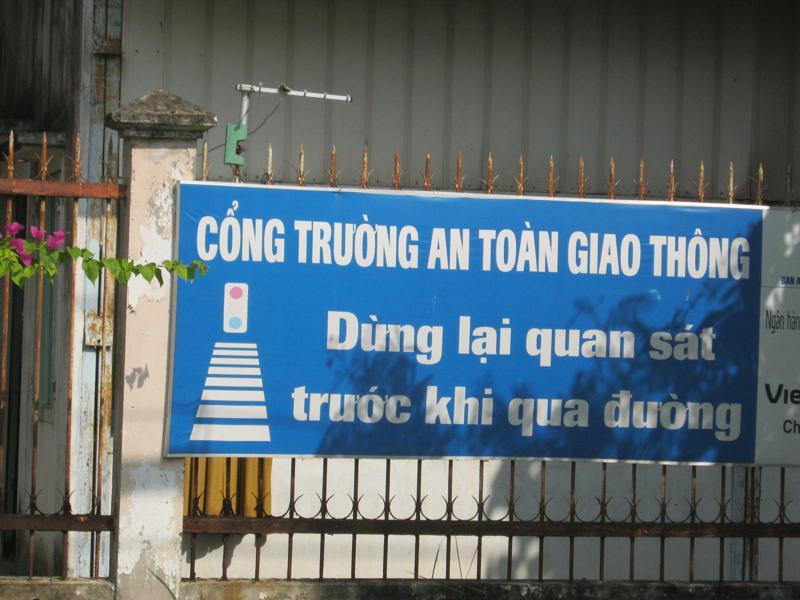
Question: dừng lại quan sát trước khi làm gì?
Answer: dừng lại quan sát trước khi qua đường